West Coast Division (The Gambia)

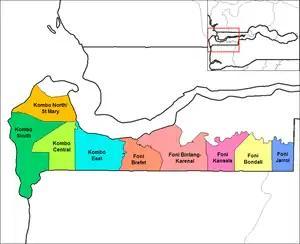
Districts of West Coast Region

The Gambia along with modern-day Senegal were colonies of Britain and France until 1894 when it became a British colony. Both Senegal and the Gambia acquired independence in 1960 and 1965 respectively, and operated in a confederation called Senegambia from 1982 until 1989, when the confederation collapsed. In a bloodless coup, Lieutenant Yahya Jamme took power in 1994 and went on to win multi party elections in three subsequent elections. He also defeated coups successfully and - unlike other West African countries - the Gambia had a relatively stable governance.